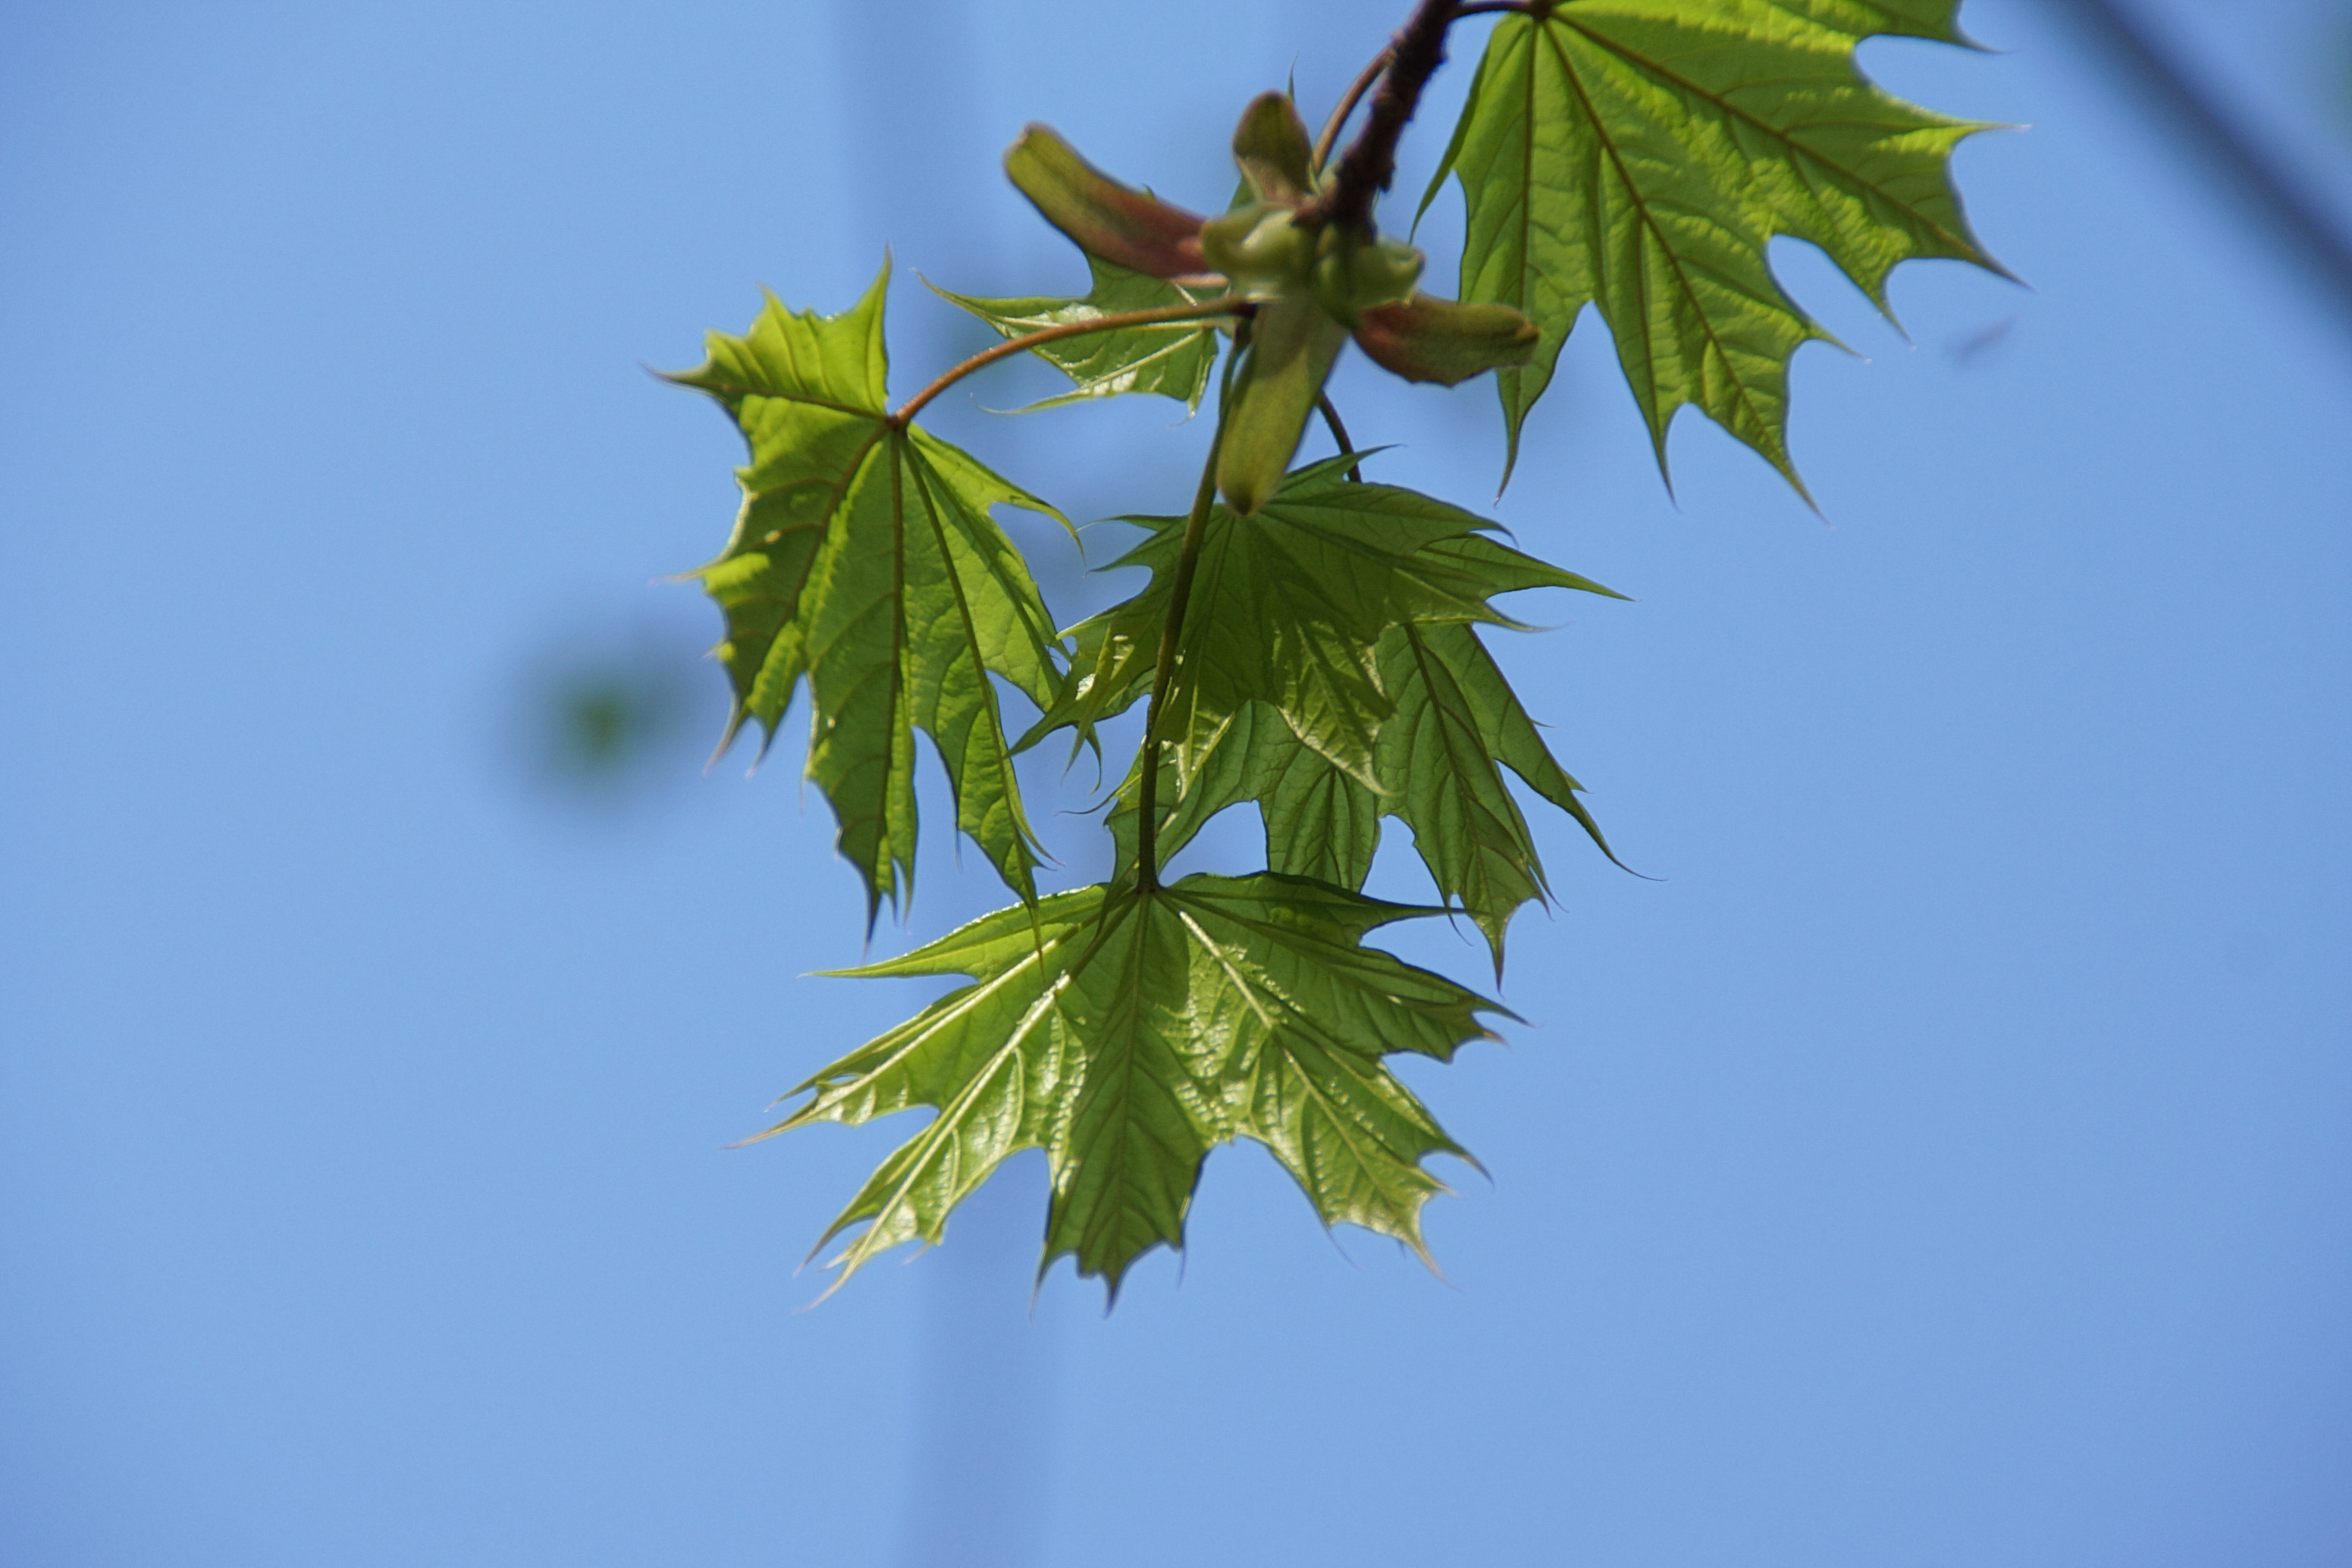
tree, nature, branch, plant, sky, sunlight, leaf, flower, young, spring, green, macro, fresh, botany, closeup, flora, maple, maple tree, leaves, greens, flowering plant, plant stem, woody plant, land plant, arecales, palm family